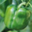
Label: sweet_pepper